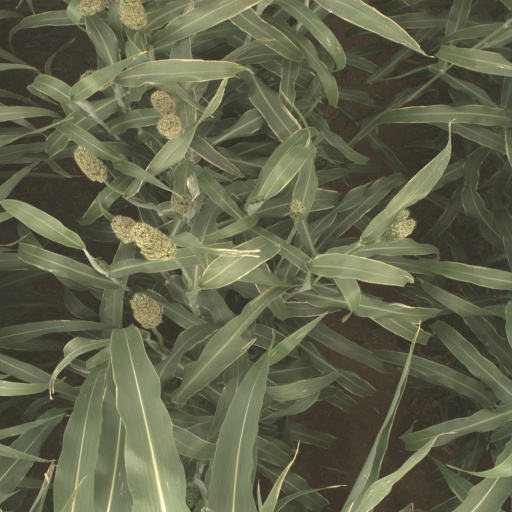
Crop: sorghum